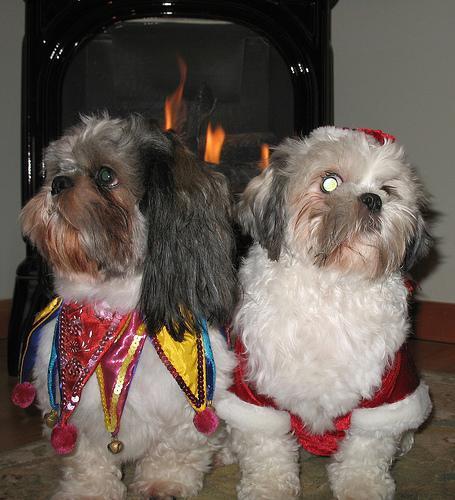
Shih-Tzu